Melabes

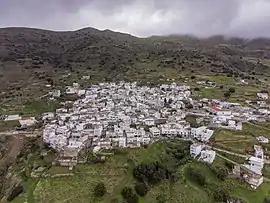
View of Melampes

Melabes or Melambes is a village in Rethymno regional unit, Crete, Greece.